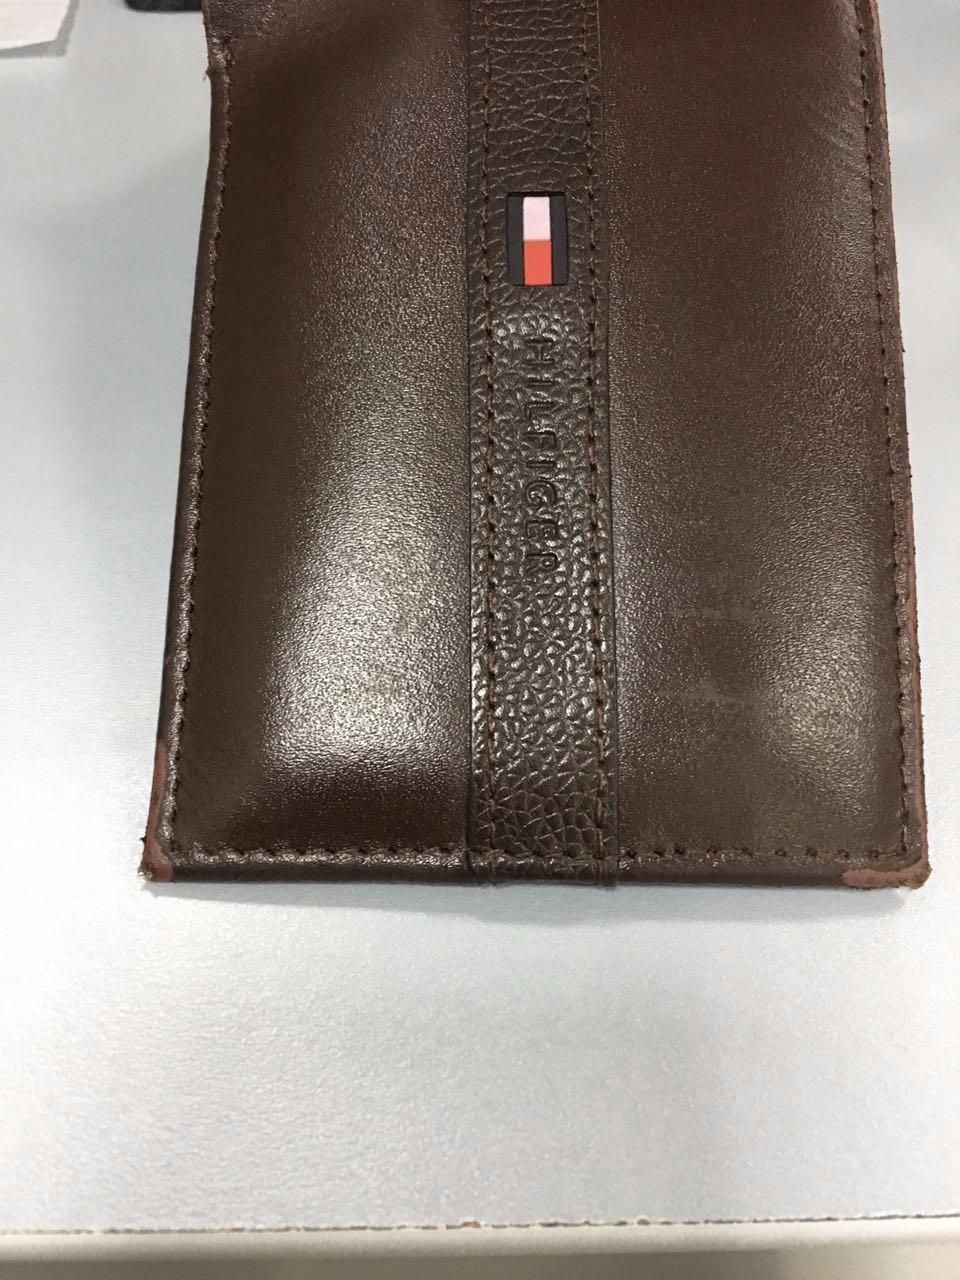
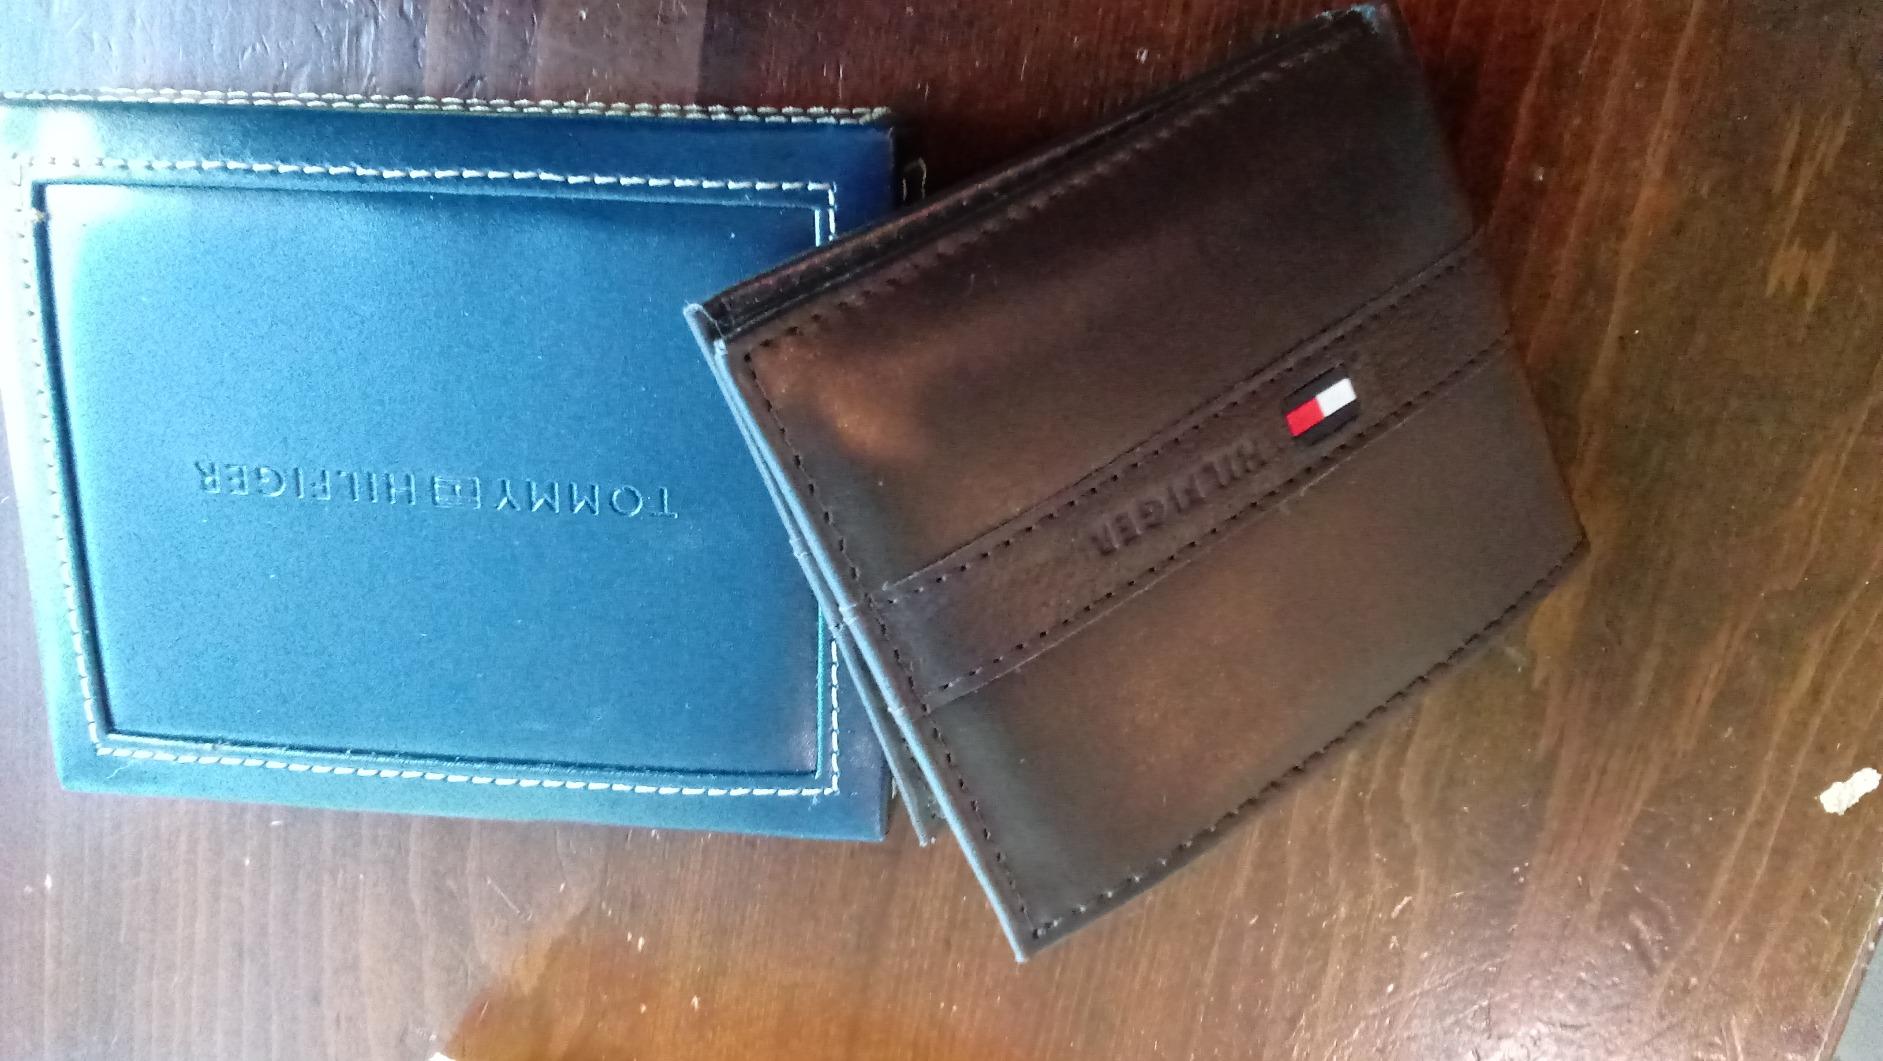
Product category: accessories_wallet
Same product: yes